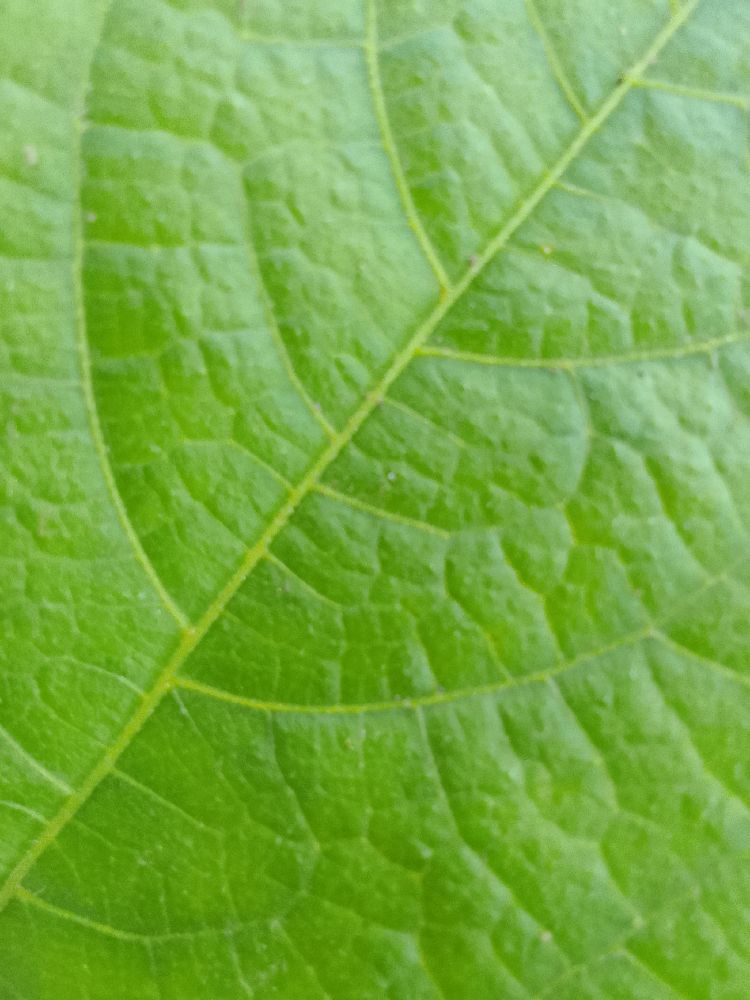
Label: healthy